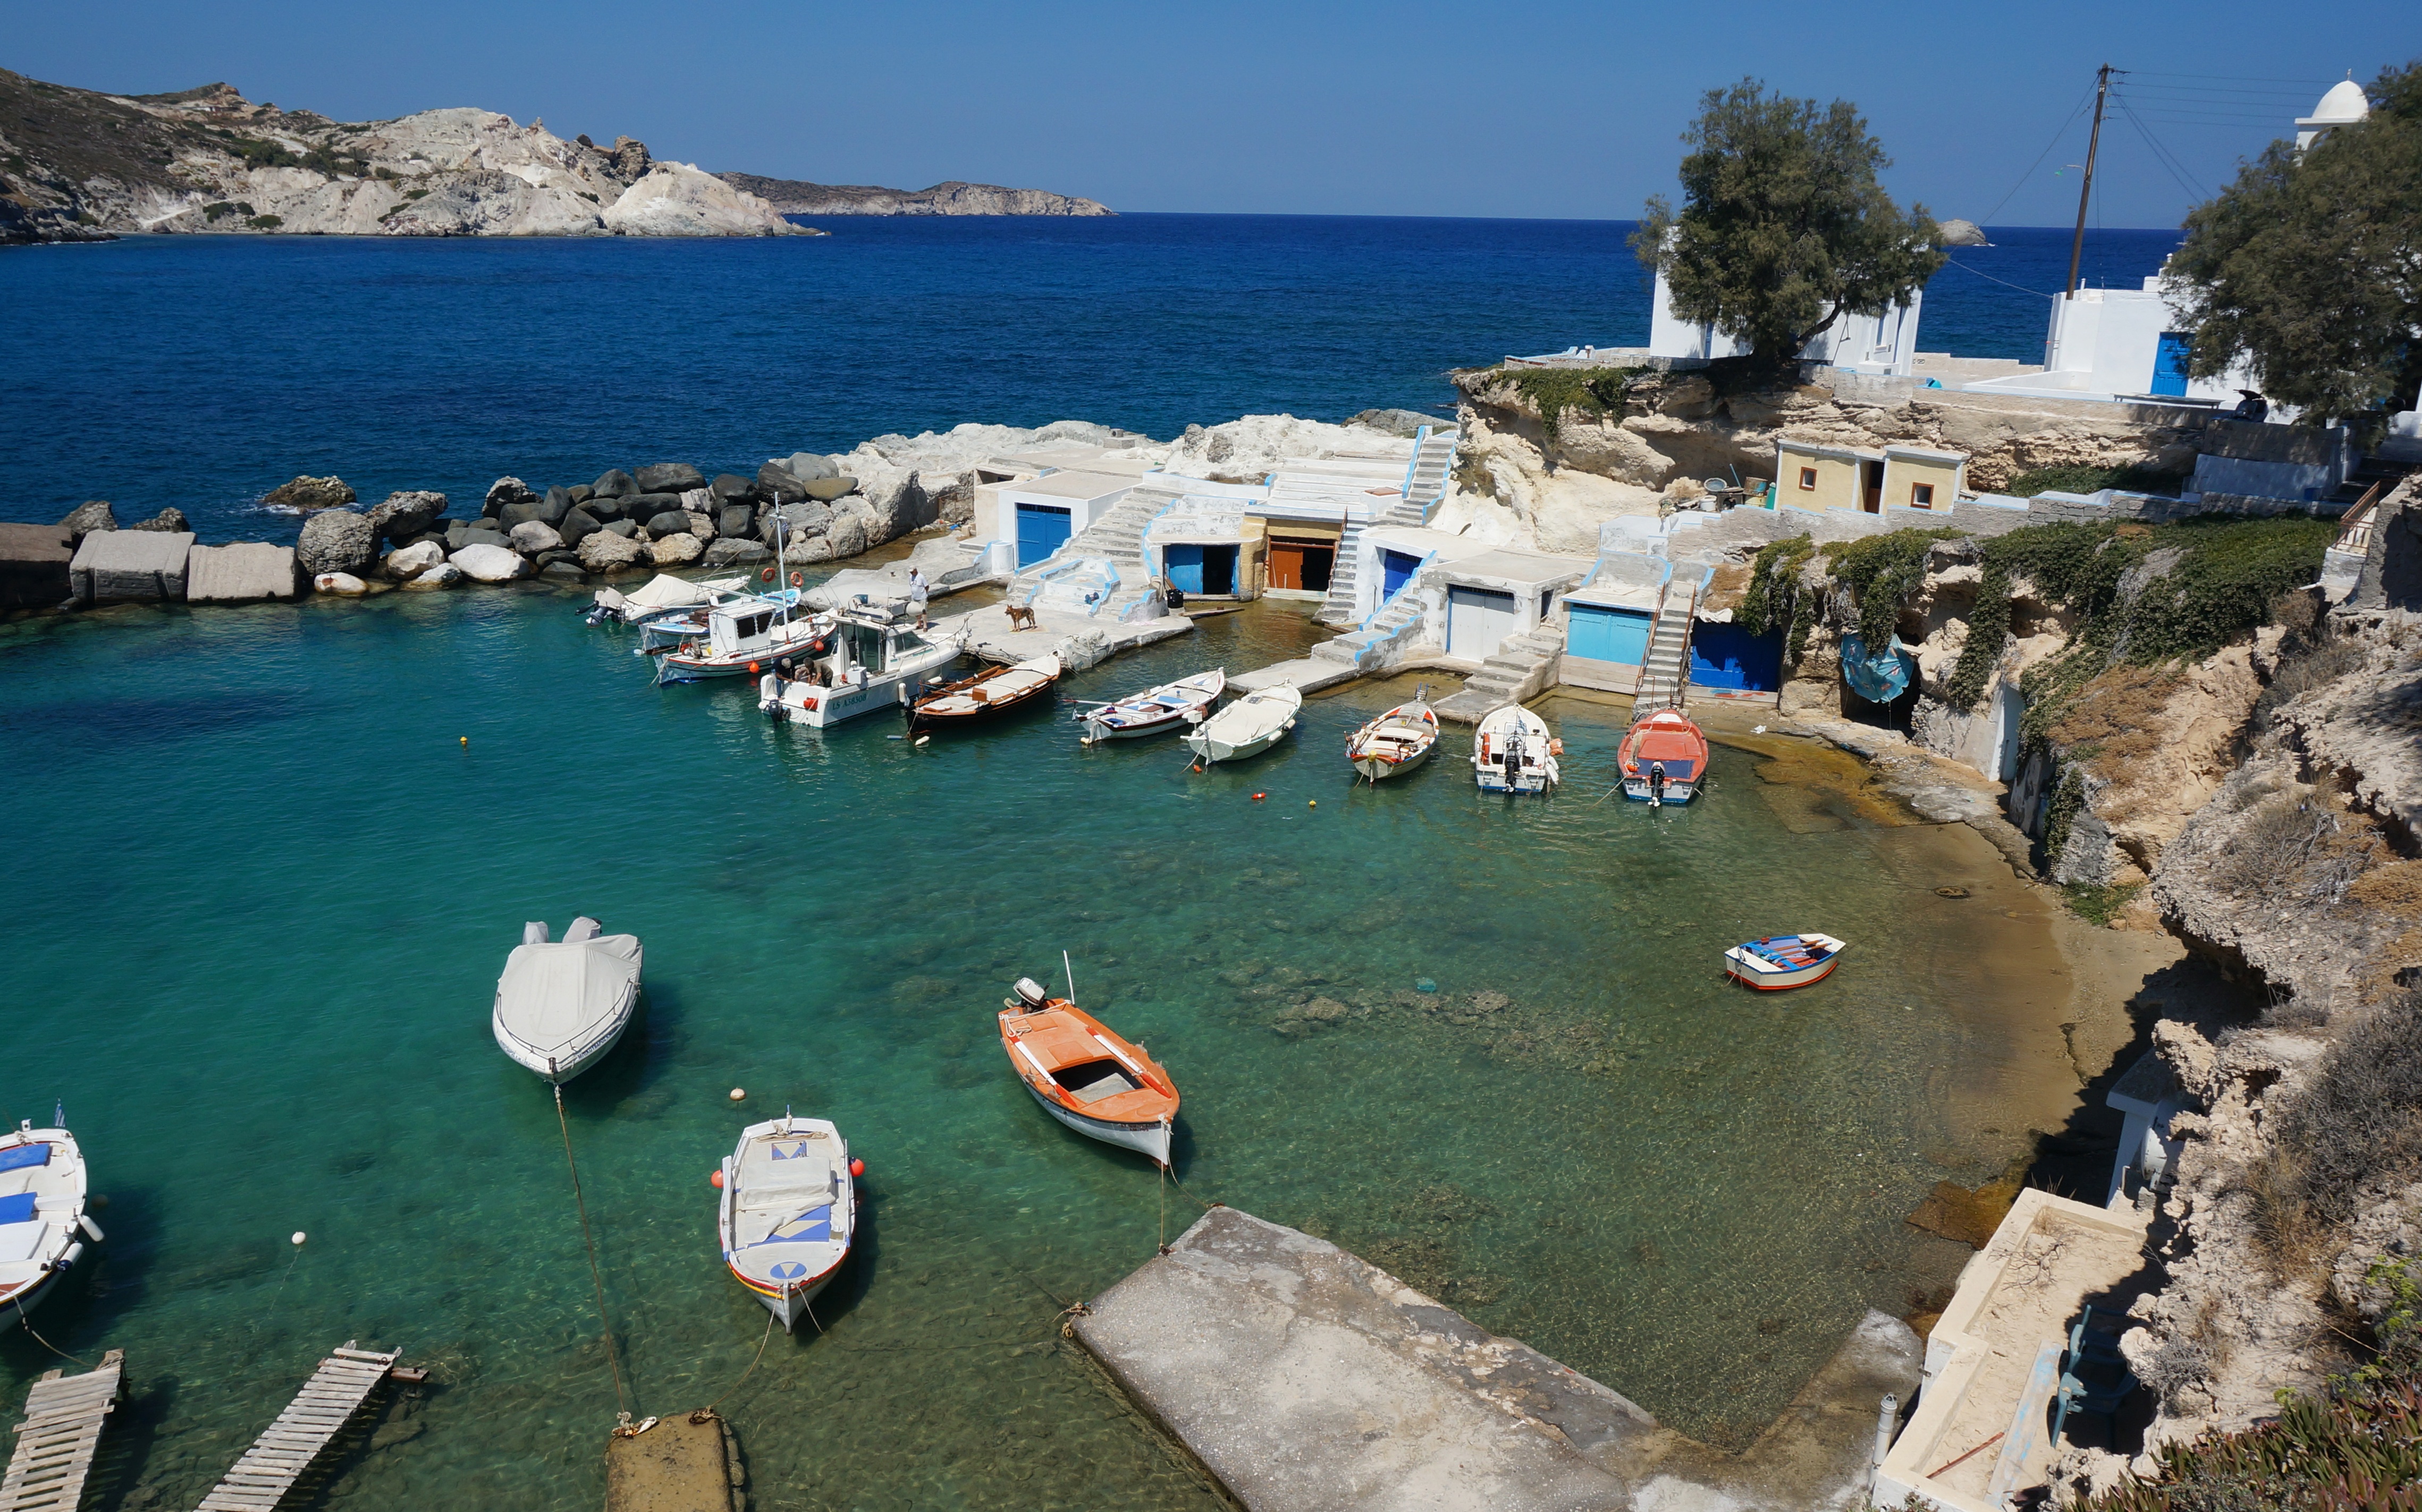
greece, greek island, milos, sun, fishermen's houses, sea, old house, bay, traditional, blue sky, fishing boat, little boat, holiday